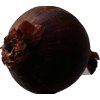
Label: red_onion